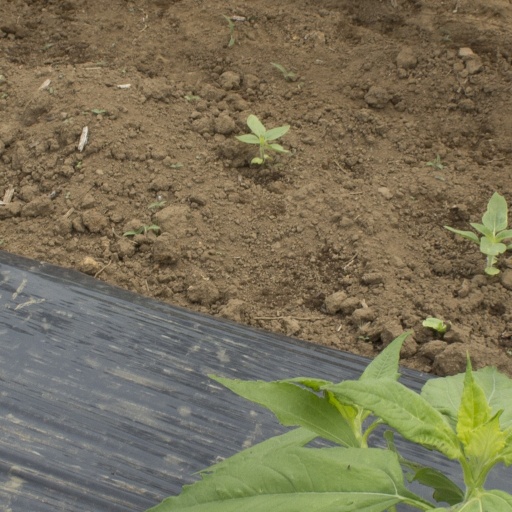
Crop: Jerusalem artichoke